Gus Schilling

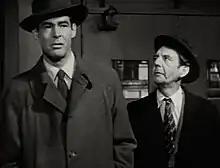
Robert Ryan and Gus Schilling (right) in a screenshot from the trailer for 1951's "On Dangerous Ground"

Orson Welles saw Schilling in New York and followed him to Florida. There Welles hired Schilling to appear in a stage production featuring several Shakespearean scenes. "I learned my part by taking the script to Welles and having him translate the lines to everyday English," Schilling recalled in 1939. Welles promised Schilling a part in Welles's first motion picture, and kept his promise: Schilling is featured in "Citizen Kane" (1941). This established Schilling in Hollywood movies as a "nervous" comedian (he plays a jittery symphony conductor in Olsen and Johnson's "Hellzapoppin'", for example). He also co-starred with character comedian Richard Lane in a series of 11 comedy shorts for Columbia Pictures; the series ran from 1945 to 1950.